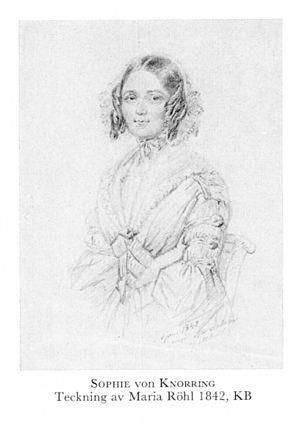
La condition des femmes en Suède concerne la place des femmes dans la société pendant l'histoire de la Suède.